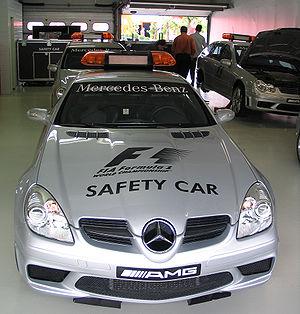
Résultats du Grand Prix d'Allemagne de Formule 1 2005 qui a eu lieu sur le circuit d'Hockenheim le 24 juillet.